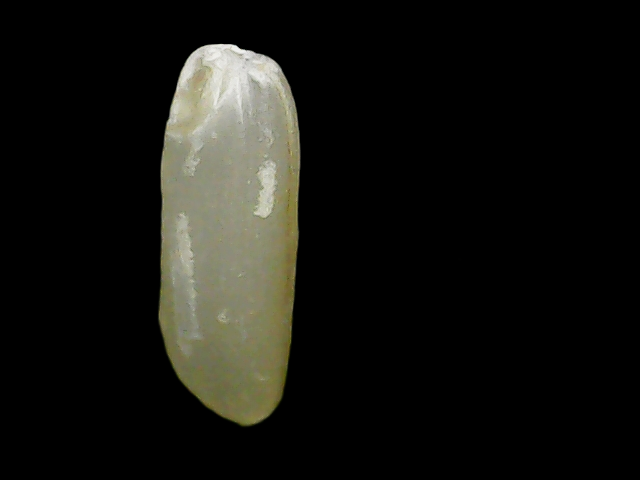
Rice variety: Binadhan7